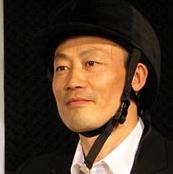
Age: 40